Thomas Luckmann

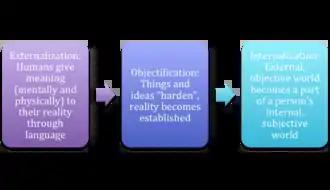

At The New School, Luckmann began to discern his career as a sociologist. He was taught by Alfred Schütz, Dorion Cairns, Albert Salomon, and Carl Meyer, they later became great influence on Luckmann. This was when he was first introduced to the sociological discipline, and then he got familiarized with Alfred Schütz's work on sociological phenomenology. He went on to meet Peter Berger, where he would later go on to co-author "The Social Construction of Reality", which later ended up becoming one of his most notable works. Together, he and his colleagues produced some of the most influential sociological works of the 20th century.